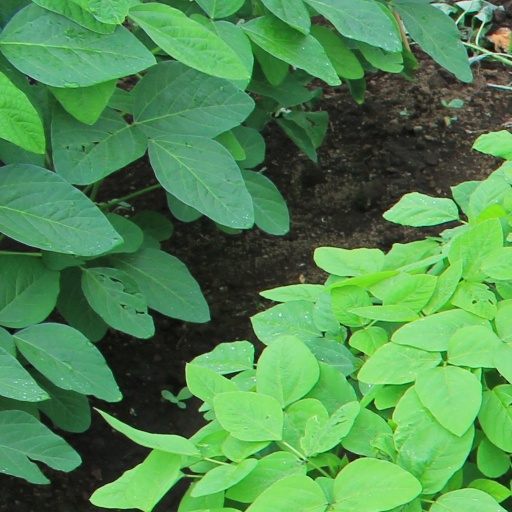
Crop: soybean